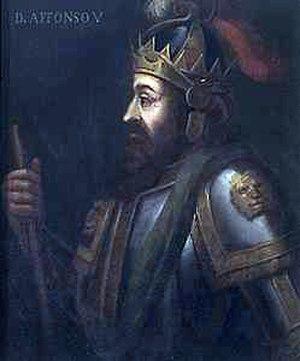
Cette page dresse une liste de personnalités nées au cours de l'année 1432 :
Alphonse V, surnommé l'Africain à cause de ses conquêtes au nord de l'Afrique, douzième roi de Portugal et troisième de la dynastie d'Aviz, naquit à Sintra le 15 janvier 1432 et mourut dans la même ville le 28 août 1481. Il était le fils du roi Édouard Iᵉʳ de Portugal et de son épouse Aliénor d'Aragon. Il succéda à son père en 1438.
L'histoire du Portugal au sens strict ne commence qu'au XIIᵉ siècle avec la naissance des premiers états portugais : les comtés de Portucale et de Coimbra au temps d'Henri de Bourgogne, mais au sens large, elle comprend le passé de l'actuel territoire portugais et de l'Ouest de la péninsule Ibérique depuis la préhistoire. Si les fortes identités culturelles des Basques méridionaux, de la majeure partie des Catalans et des Galiciens ne les ont pas empêchés de rejoindre le royaume de Castille pour former l'Espagne moderne, le Sud-Ouest de la péninsule ibérique en revanche, a formé une autre unité politique, délimitée par la plus ancienne frontière d'Europe. La vocation maritime du pays portugais s'est affirmée malgré un littoral peu propice à la grande navigation et une situation géographique qui l'éloigne, encore aujourd'hui, des grands axes européens.